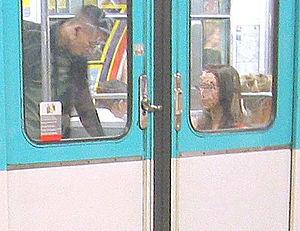
En serrurerie, un loquet ou un loqueteau est un assemblage de menues pièces de quincaillerie qui servent à fermer une porte lorsqu'elle n'a pas de serrure.